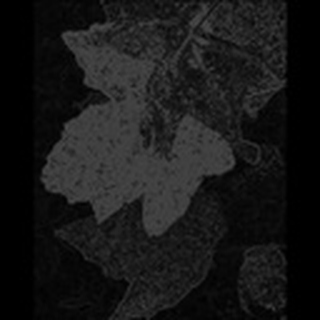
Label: cotton_powdery_mildew